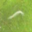
Label: worm